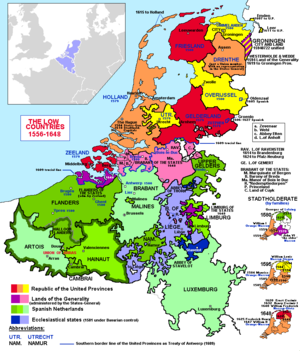
Ledringhem est une commune française, située dans le département du Nord en région Hauts-de-France.